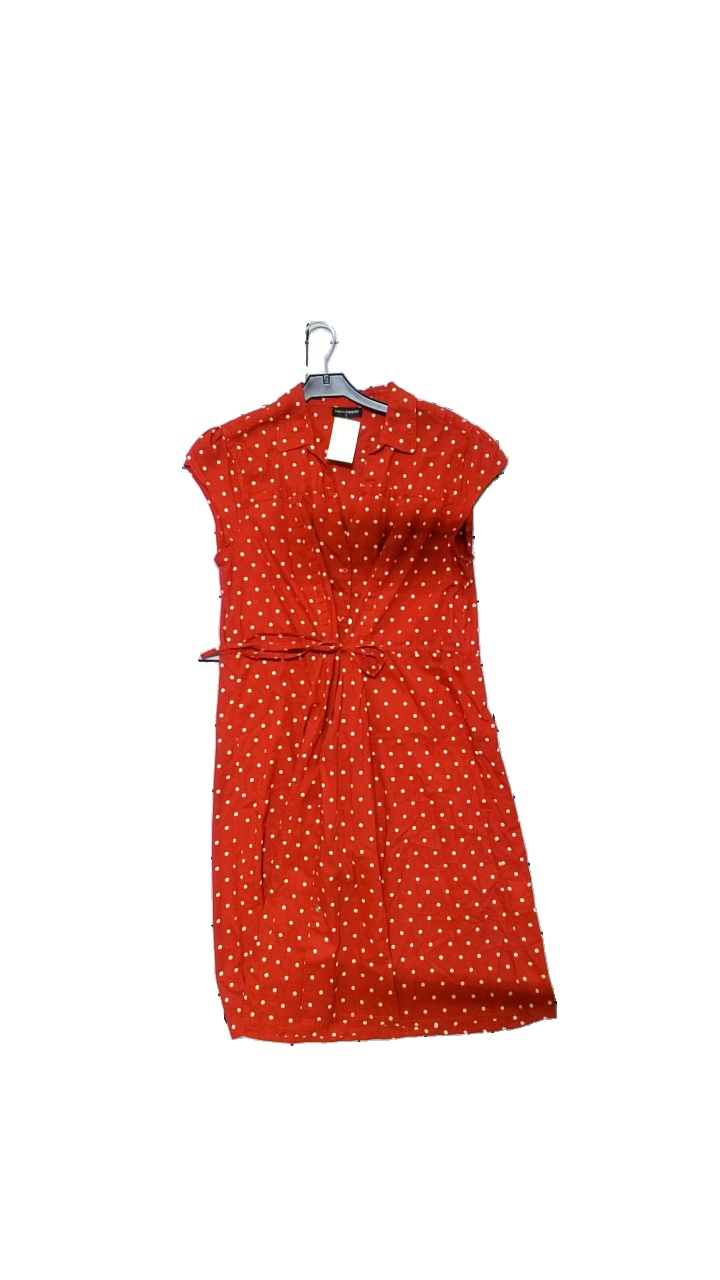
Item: Dress (Ladies)
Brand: Kappahl
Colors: Red, White
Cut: Regular
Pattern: Dots
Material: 100% cotton
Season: Spring
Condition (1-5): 5
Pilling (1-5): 4
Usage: Reuse
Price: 50-100